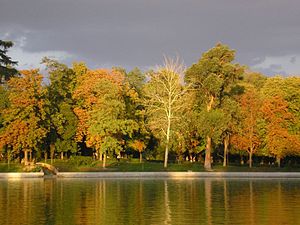
Madrid / Kultur / Rekreative områder
Buen Retiro-parken
Madrid er Spaniens hovedstad og landets største by. Selve byen har omkring 3,3 millioner indbyggere, og hovedstadsområdet har over 6 millioner indbyggere. Målt på befolkningstal er selve byen den tredjestørste i EU efter London og Berlin, og hovedstadsområdet er ligeledes tredjestørst efter London og Paris. Byens areal er omkring 605 km².